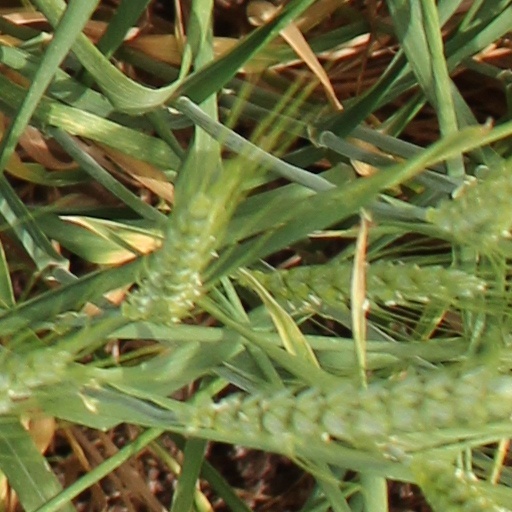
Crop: wheat